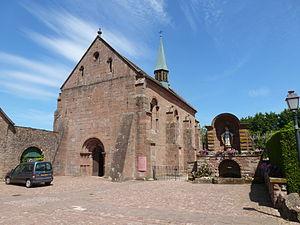
Chapelle Sainte Marie de l’Assomption, bâtie au XIIIème siècle, à Obersteigen (commune de Wangenbourg-Engenthal, Bas-Rhin, Alsace). Vue extérieure.